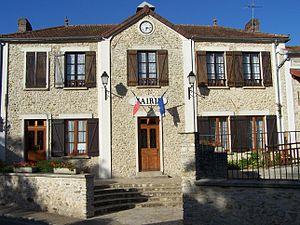
Autouillet est une commune française située dans le département des Yvelines, en région Île-de-France.